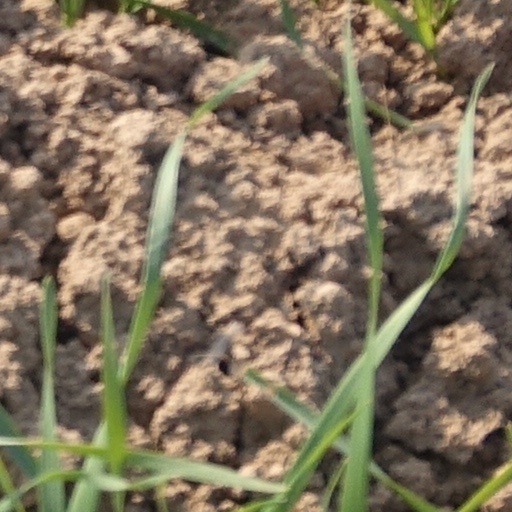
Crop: wheat